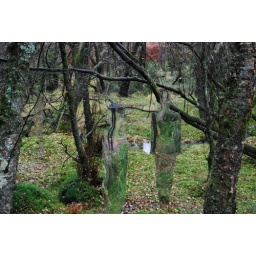
Really funky mirrored glass figures in the forest near the David Marshall Lodge/Aberfoyle.